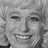
Emotion: happy